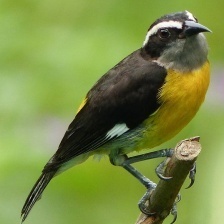
Species: BANANAQUIT
Scientific name: COEREBA FLAVEOLA